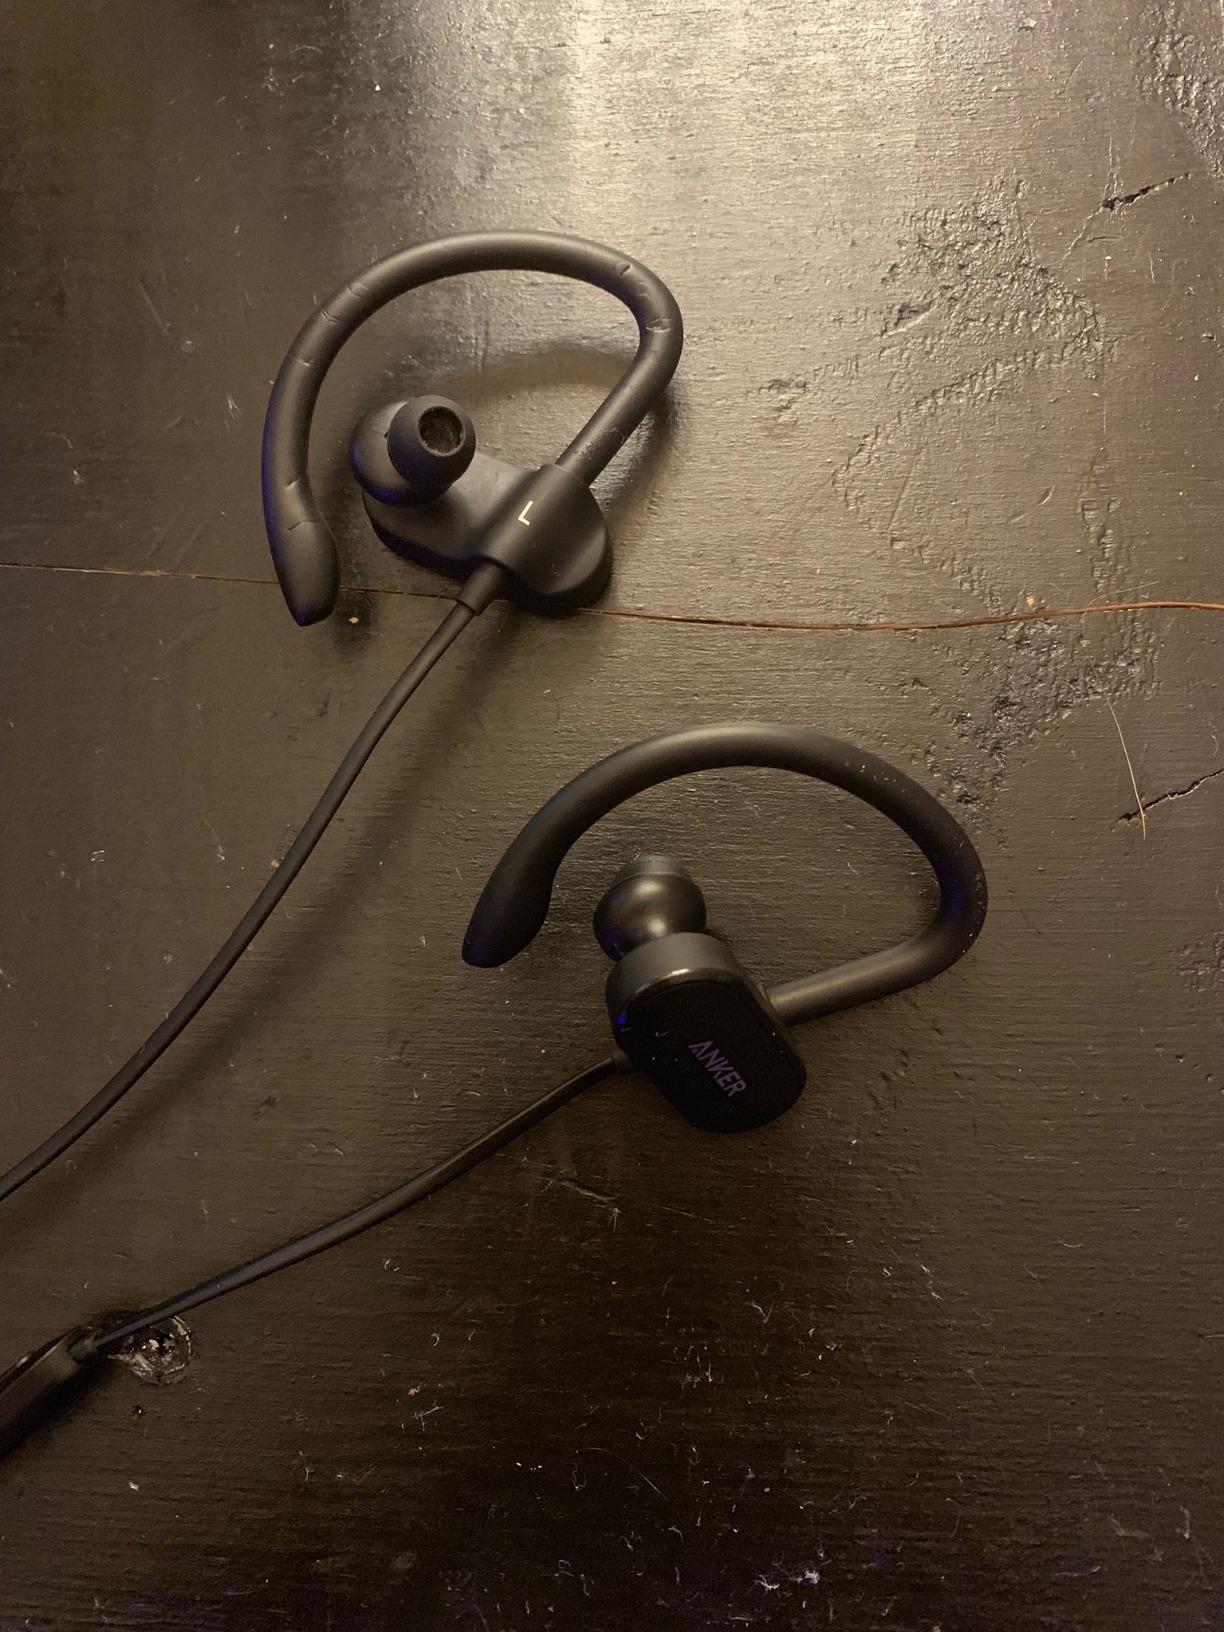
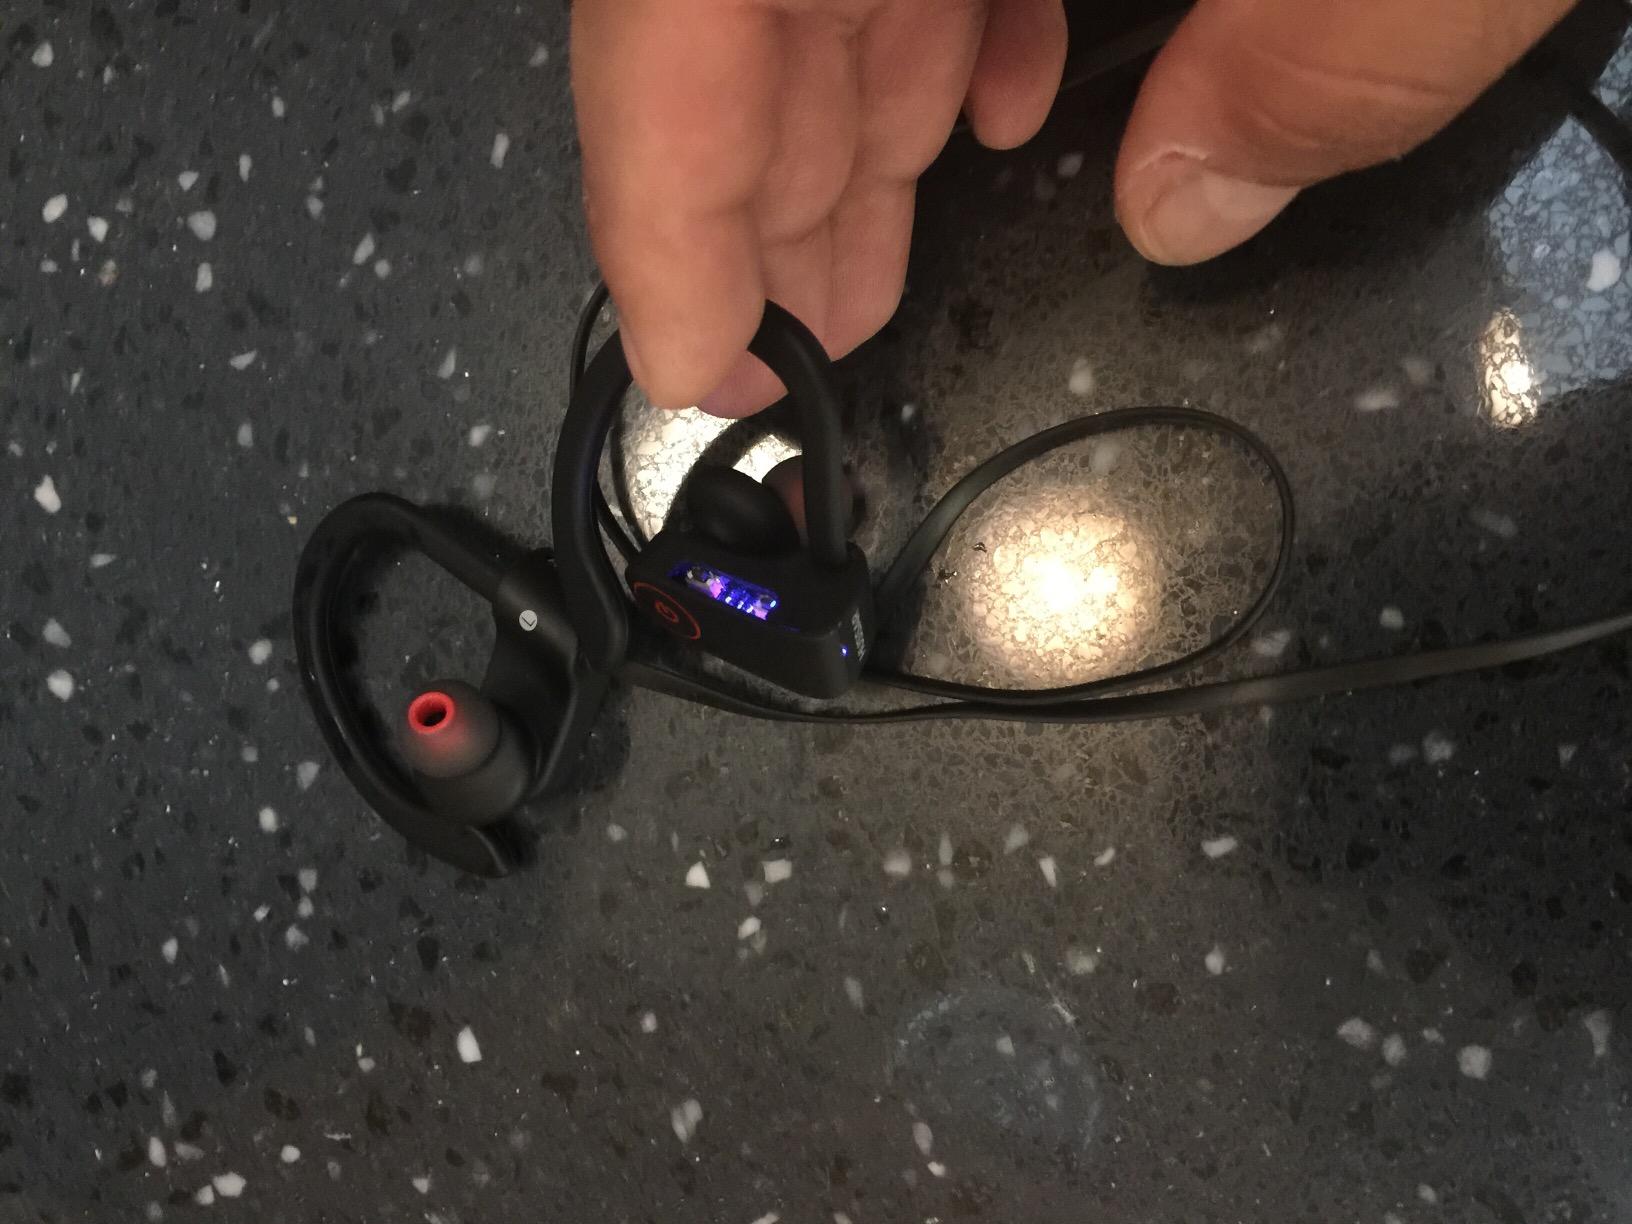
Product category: headphones
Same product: no